Strikes in the United States in the 1930s

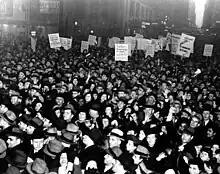
Workers gather in the streets of New York during the 1933 Dressmakers' Strike to urge unionization (Kheel Center, Cornell University)

Strikes in the United States in the 1930s played a major role in reshaping the economy as it recovered from the Great Depression. Unions gained millions of members for unions in the American Federation of Labor (AFL) and the new Congress of Industrial Organizations (CIO). Energized by successful strikes in major industries with the help of New Deal agencies, the unions played a major role in Democratic Party efforts to reelect President Franklin D. Roosevelt in 1936, as well as 1940 and 1944.